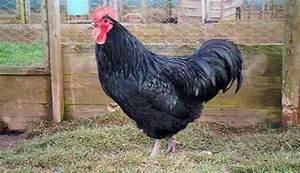
chicken